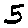
Label: 5